Grattacielo Intesa Sanpaolo

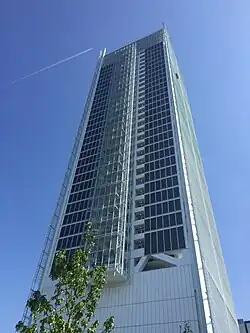
The building as it appeared in June 2015

Grattacielo Intesa Sanpaolo in Turin, Italy is a skyscraper as well as the headquarters for the banking group Intesa Sanpaolo.